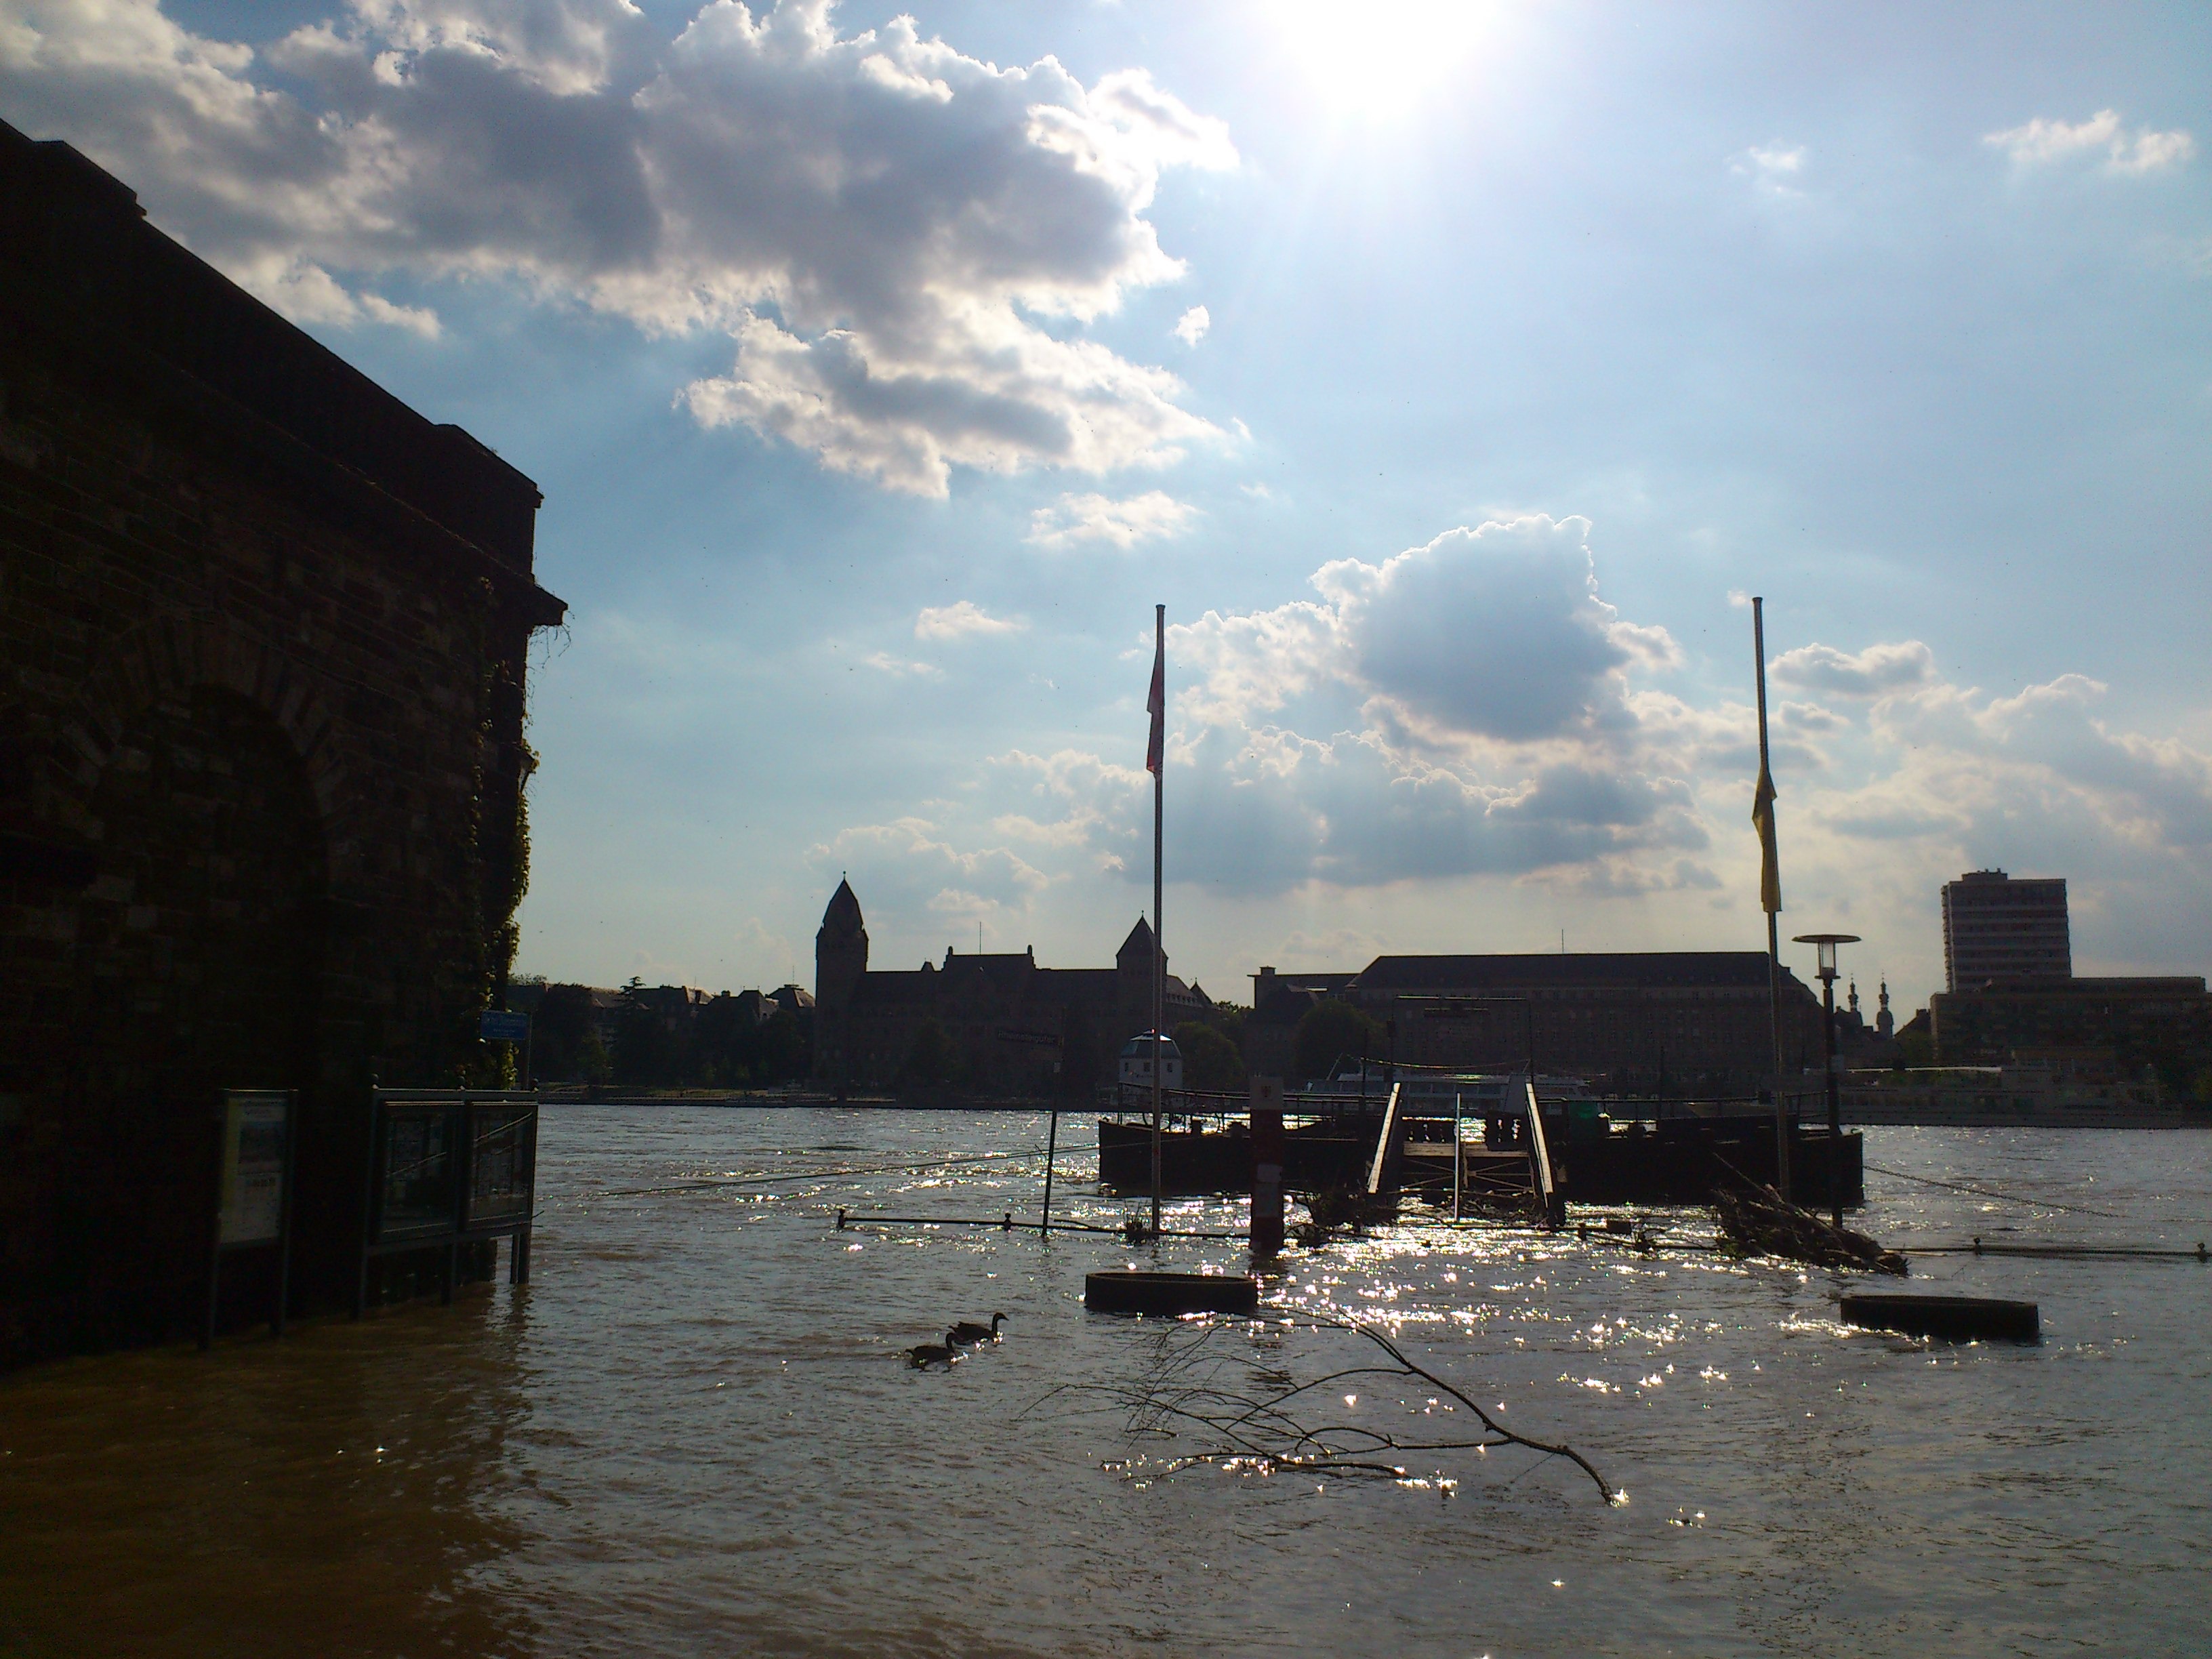
sea, coast, cloud, sky, sunset, boat, morning, river, dusk, evening, vehicle, bay, harbor, port, waterway, body of water, rhine, koblenz, ehrenbreitstein, high water